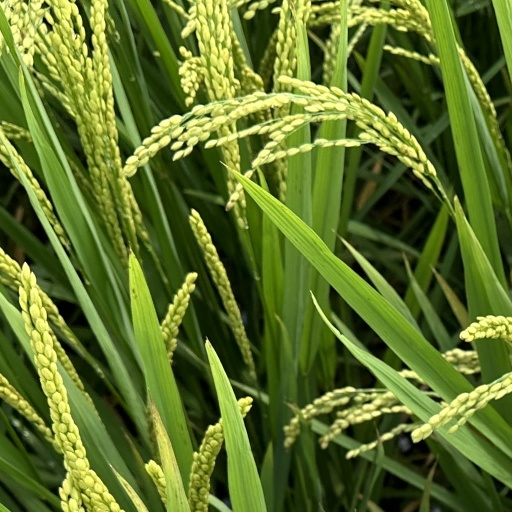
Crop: rice